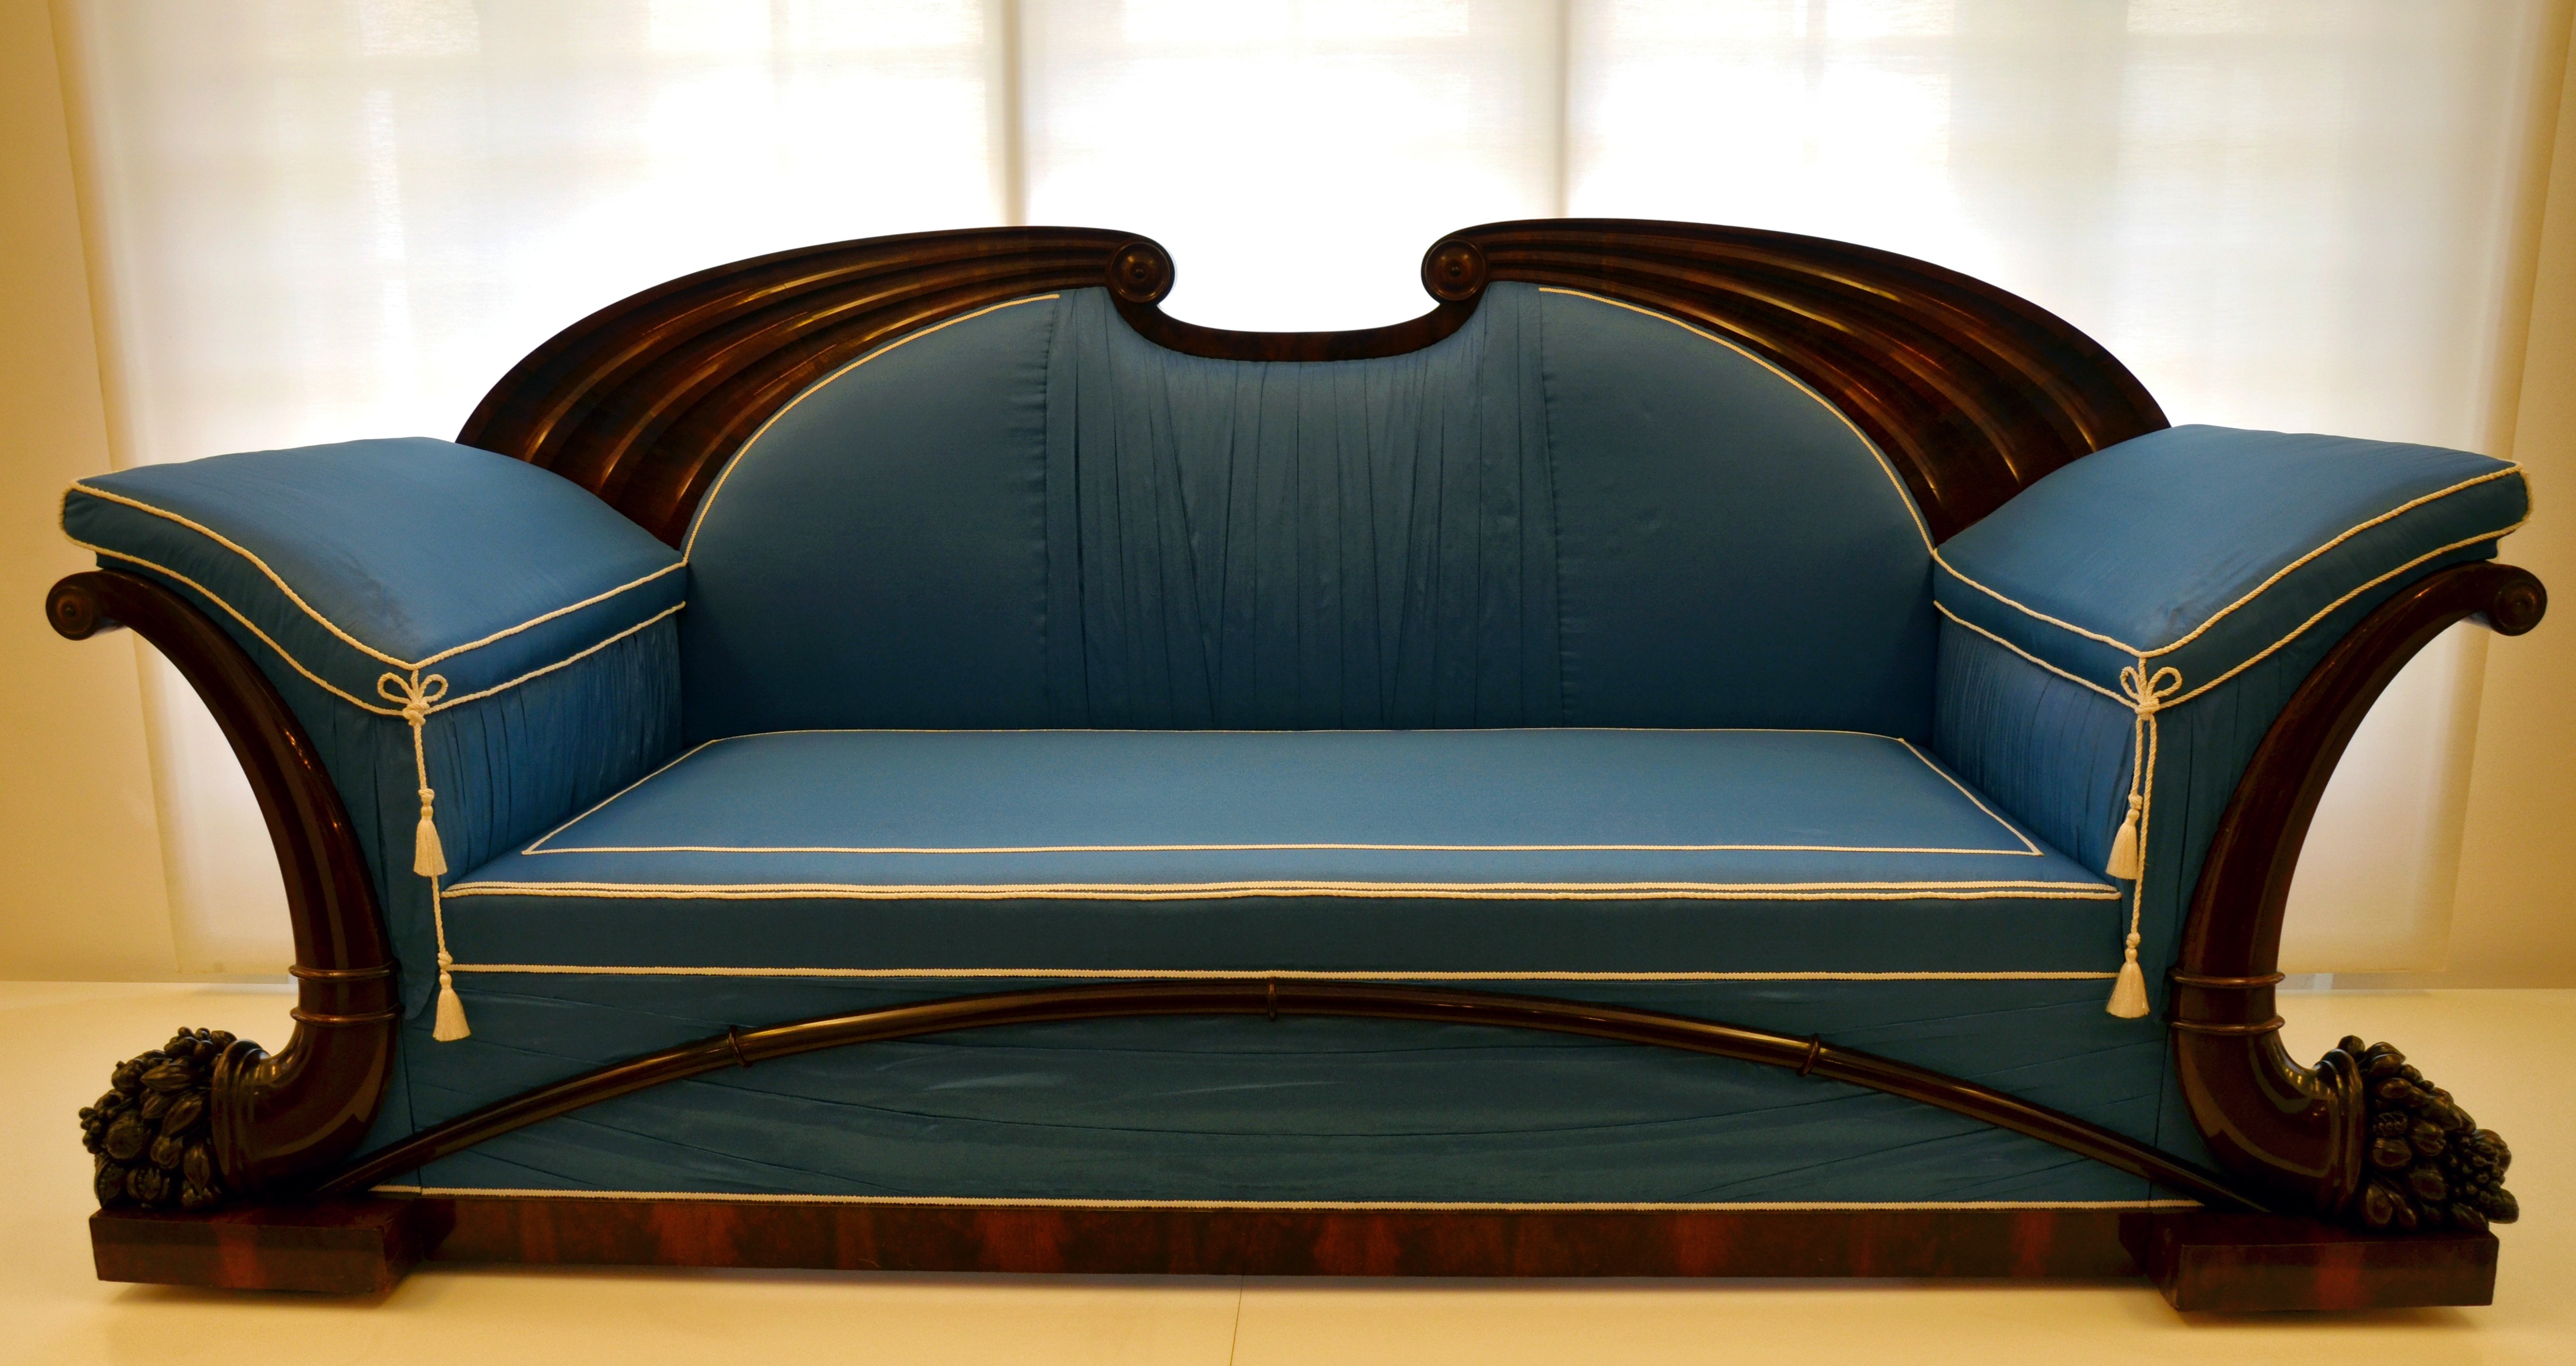
table, antique, chair, panorama, museum, living room, historic, furniture, sofa, couch, lounge, product, austria, bed, vienna, historical, man made object, bed frame, studio couch, empress caroline augusta, 1828